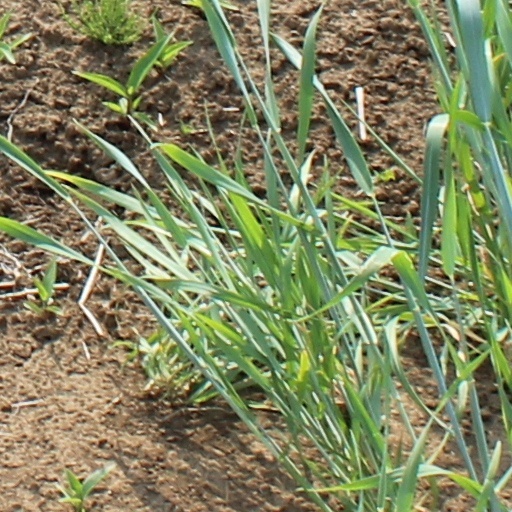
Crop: wheat